Lamy

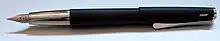
Lamy Studio with black paint surface finish

Many Lamy fountain pen models share the same type of feed and nib. Most use Fe-Ni-Cr stainless steel alloy Z 50 nibs which can be interchanged by the user.